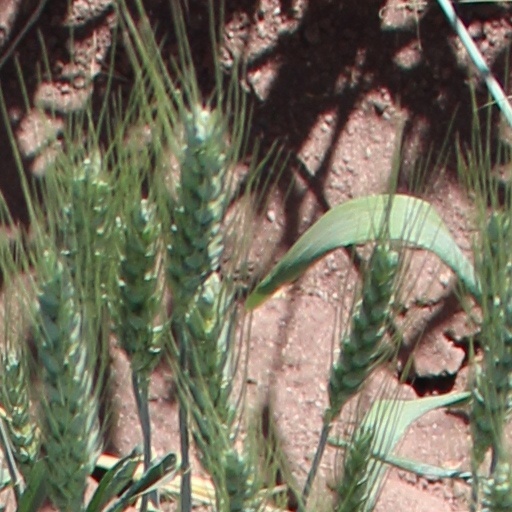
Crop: wheat